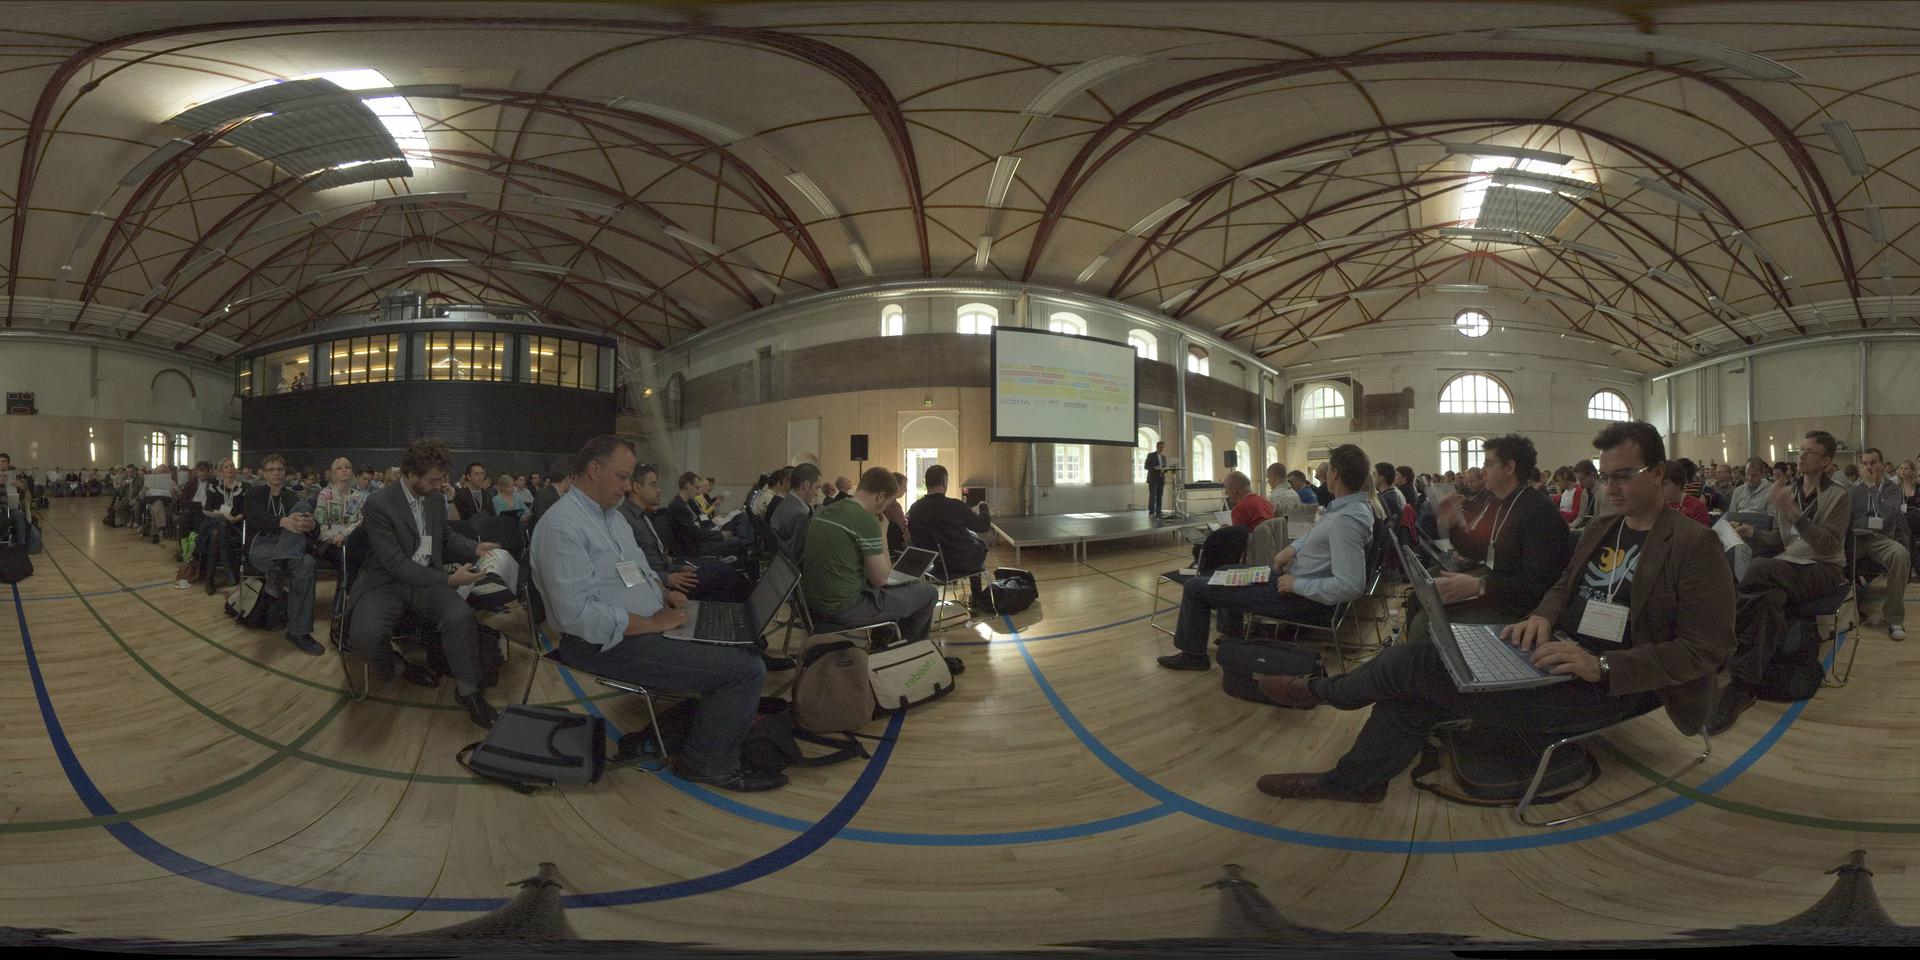
Referred object: the white projection screen on the stage

Referred object: turn slightly right to face the projection screen

Referred object: the beige backpack to the left of the man in the green shirt